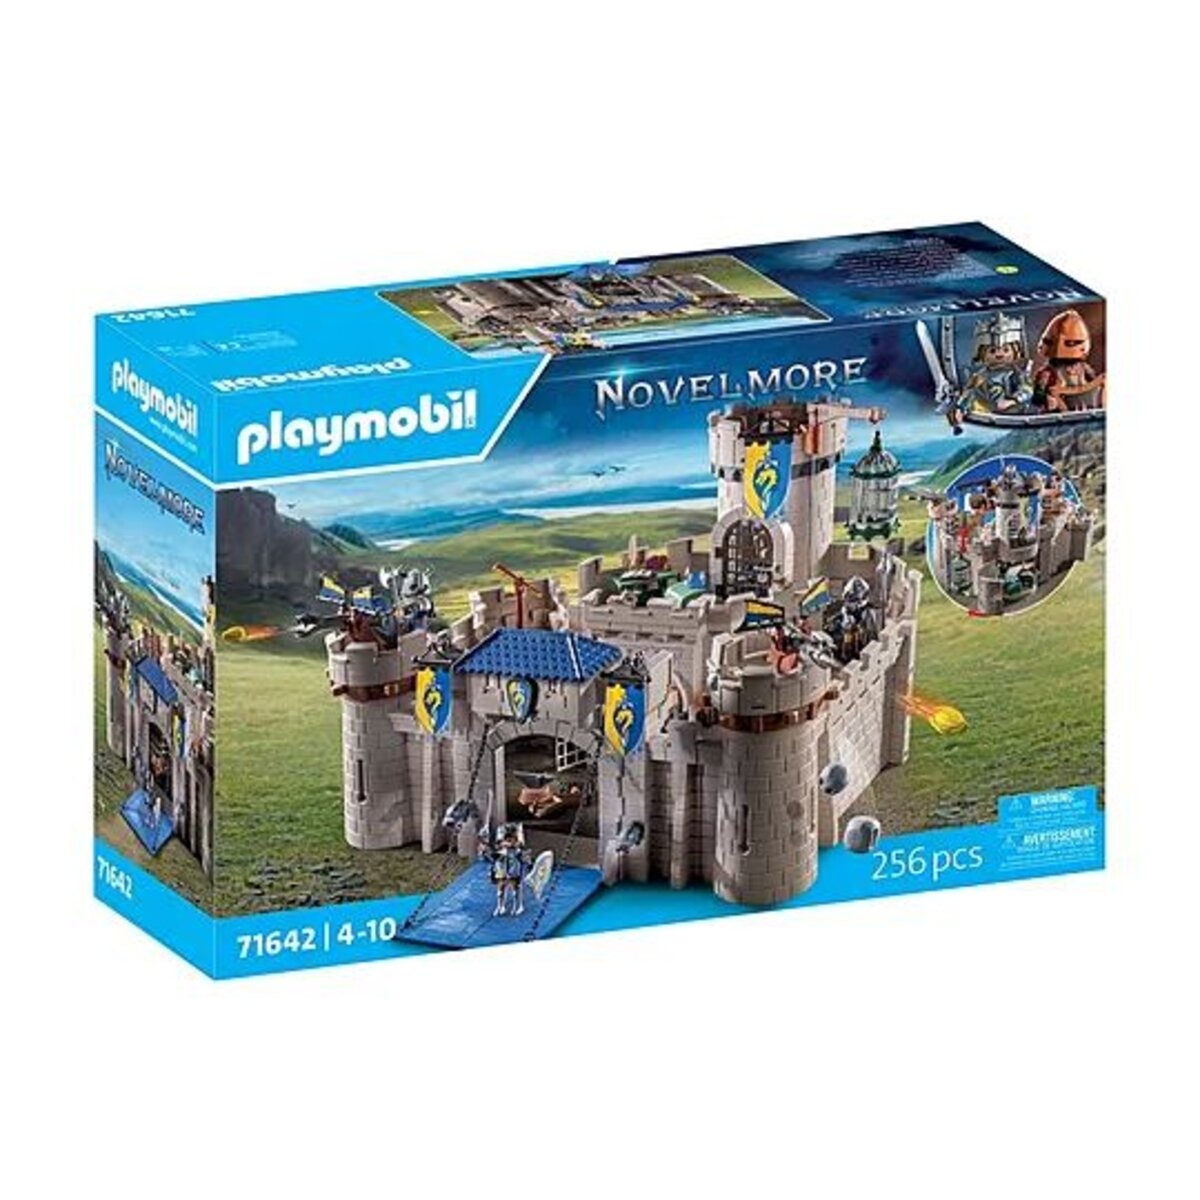
PLAYMOBIL® 71642 Novelmore - Arwynns Burg
Großer PLAYMOBIL-Ritterspielspaß: Arwynns Burg begeistert mit vielen spannenden Funktionen und tollen Accessoires. Abenteuerliche Action mit PLAYMOBIL Arwynns Burg Entdecke die Welt von Novelmore mit Arwynns Burg! Diese beeindruckende Burg bietet kleinen Rittern ab 4 Jahren stundenlangen Spielspaß. Mit zwei Drachen-Kanonen, cleveren Abwehrmechanismen und vielen spannenden Funktionen können Angriffe abgewehrt und das Geheimnis des Drachensteins bewahrt werden. Die Burg ist das ideale Geschenk für alle Ritterfans, die ein aufregendes Abenteuer erleben möchten. Verteidigung und Abenteuer vereint Die PLAYMOBIL Arwynns Burg (Artikelnummer: 71642) ist eine mächtige Festung, die sich perfekt für actionreiche Rollenspiele eignet. Ausgestattet mit zwei Drachen-Kanonen und zahlreichen Abwehrmechanismen ist die Burg bereit, sich gegen die Burnham Raiders zu verteidigen. Ob niederprasselnde Steine, lose Treppenstufen oder die klassische Falltür – jede Ecke der Burg steckt voller Überraschungen und Herausforderungen für die Angreifer. Kreative Rollenspiele für junge Ritter Mit ihren vielen Funktionen und originellen Charakteren ist Arwynns Burg ein Paradies für junge Ritter. Das Set lädt zu fantasievollen Abenteuern ein und bietet unzählige Möglichkeiten, immer neue Geschichten zu erfinden. Es ist ein perfektes Geschenk für Kinder, die mutig genug sind, das Geheimnis von Novelmore zu lüften und die Burg zu verteidigen. Figuren: 3 Ritter Tiere: 2 Ratten, 2 Fledermäuse Zubehör: 3 Fahnen, 1 Schnur, 3 Helme, 1 Krone, 3 Schilde, 1 Lanze, 1 Axt, 1 Spitzhacke, 1 Glocke, 1 Kerze mit Halter, 2 Dolche, 1 Schwert, 19 Burgwandteile, 5 Felsen, 4 Treppenstufen klein, 2 Leitern, 3 Gittertore, 1 Wanddurchbruch, 2 Klappen, 1 Falltür, 3 Gitterfenster, 1 Wehrgang, 5 Ketten, 3 Türschlösser, 2 Türriegel, 4 Flammen mit Halter, 1 Fass klein, 3 Pfosten, 3 Hauswände, 2 Einleger für Hauswand, 1 Hausboden, 1 Hausdach, 1 Mineneingang, 1 Tür, 2 Tore klein, 1 Kranausleger, 6 Leiterstufen, 1 Lampe, 1 hängender Halter für Flamme, 1 Haken, 2 Türme, 2 Turmboden, 2 Turmzinnen, 3 Schieber für Zinnen, 2 Kanonen, 5 Steinkugeln, 4 Geschosse, 4 Schutzschilder für Kanonen, 2 Kanonenhalter, 1 Tormauer, 1 Tor, 1 Tordurchbruch, 1 Tordach, 1 Kurbel, 2 Drachenköpfe, 1 Steinversteck, 6 Kristalle, 6 Goldkristalle, 2 Bücher, 1 Hammer, 1 Feder, 1 Lupe, 1 Bücherregal, 1 Kiste, 1 Eimer, 1 Nachttopf, 1 Schraubstock, 1 Korb, 1 Teleskop, 1 Schubkarre, 1 Tisch, 1 Pfeile, 1 Schlüssel Achtung! Für Kinder unter 3 Jahren nicht geeignet. Erstickungsgefahr, da kleine Teile verschluckt oder eingeatmet werden können.
Brand: Playmobil
Category: Toys & Games > Toys > Dolls, Playsets & Toy Figures > Toy Playsets > Castle Playsets